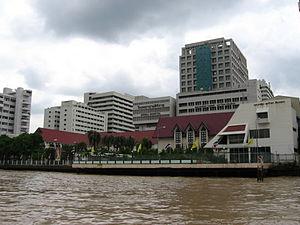
L'Hôpital Siriraj est l'hôpital public le plus ancien et le plus grand de Thaïlande. Il est situé à Bangkok, sur la rive ouest de la Chao Phraya, en face du campus Tha Phrachan de l'Université Thammasat. Il est l'hôpital d'enseignement de la Faculté de médecine de l'hôpital de Siriraj, Université Mahidol.